Graduated pipette

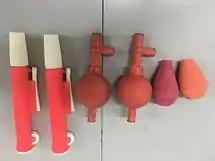
Different types of bulb (controller pipettes, silicone bulbs, normal bulbs) for drawing up solution into a graduated pipette

The standard classification of graduated pipettes is according to shape, delivery tips, graduation lines, periods of infill and discharge, and calibration.